List of Kentucky Wildcats men's basketball head coaches

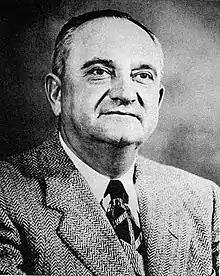
Adolph Rupp is the winningest coach in school history.

The men's basketball team representing the University of Kentucky plays at the Division I level of the National Collegiate Athletic Association (NCAA) in the Southeastern Conference (SEC). The Kentucky Wildcats originally did not play within any athletic conference, before joining the Southern Intercollegiate Athletic Association in 1910. In 1921 they joined the newly established Southern Conference. Eleven years later they would join the SEC as a founding member. The Wildcats play their home games in Rupp Arena, named after their 16th head coach Adolph Rupp. They previously played in Memorial Coliseum, Alumni Gymnasium, Buell Armory Gymnasium, and began their existence playing in State College Gymnasium.